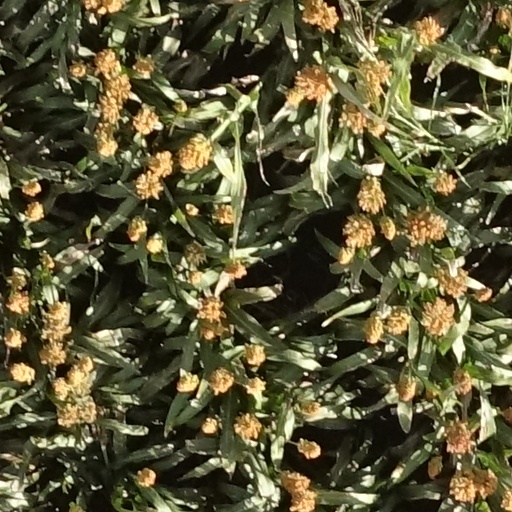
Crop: sorghum